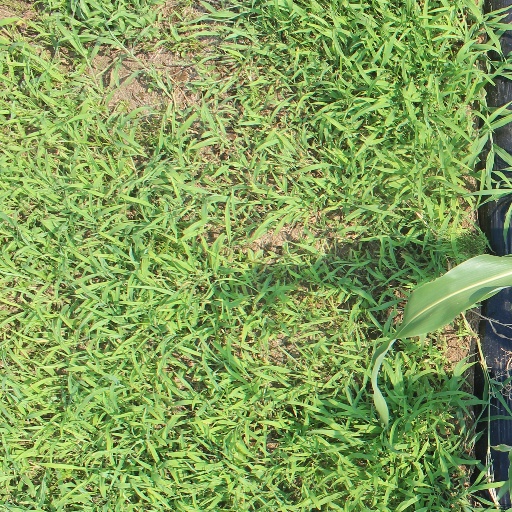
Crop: sorghum